New Westminster

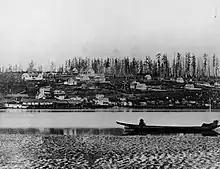
A view of New Westminster from the Fraser River,

The area now known as New Westminster was originally inhabited by Kwantlen First Nation. The discovery of gold in BC and the arrival of gold seekers from the south prompted fear amongst the settlers that Americans may invade to take over this land.